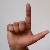
The image shows a hand gesture representing the letter 'L' in Indian Sign Language.